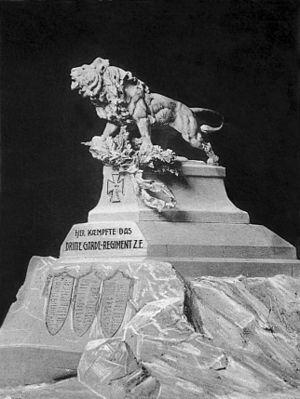
Monument allemand de la bataille de Saint-Privat (appellation française) ou bataille de Gravelotte (appellation allemande)
La bataille de Saint-Privat ou, plus rarement, bataille d'Amanvillers — appellations françaises — ou bataille de Gravelotte — appellation allemande — s'est déroulée le 18 août 1870 lors de la guerre franco-prussienne, à une dizaine de kilomètres à l'ouest de Metz.
Saint-Privat-la-Montagne est une commune française située dans le département de la Moselle, en région Grand Est.
Jean-Nicolas Bauzin était un prêtre catholique du diocèse de Metz, actif pendant la guerre franco-allemande de 1870.